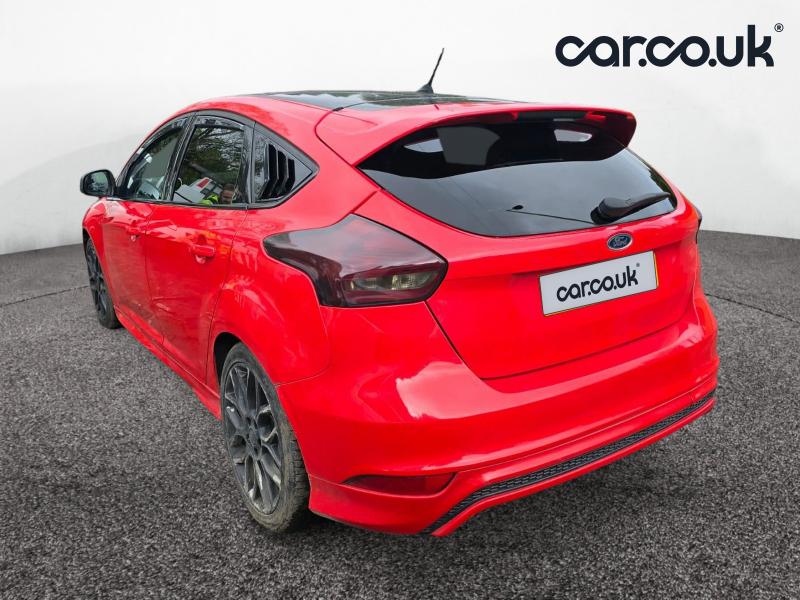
Aucun dommage détecté.
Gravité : aucun